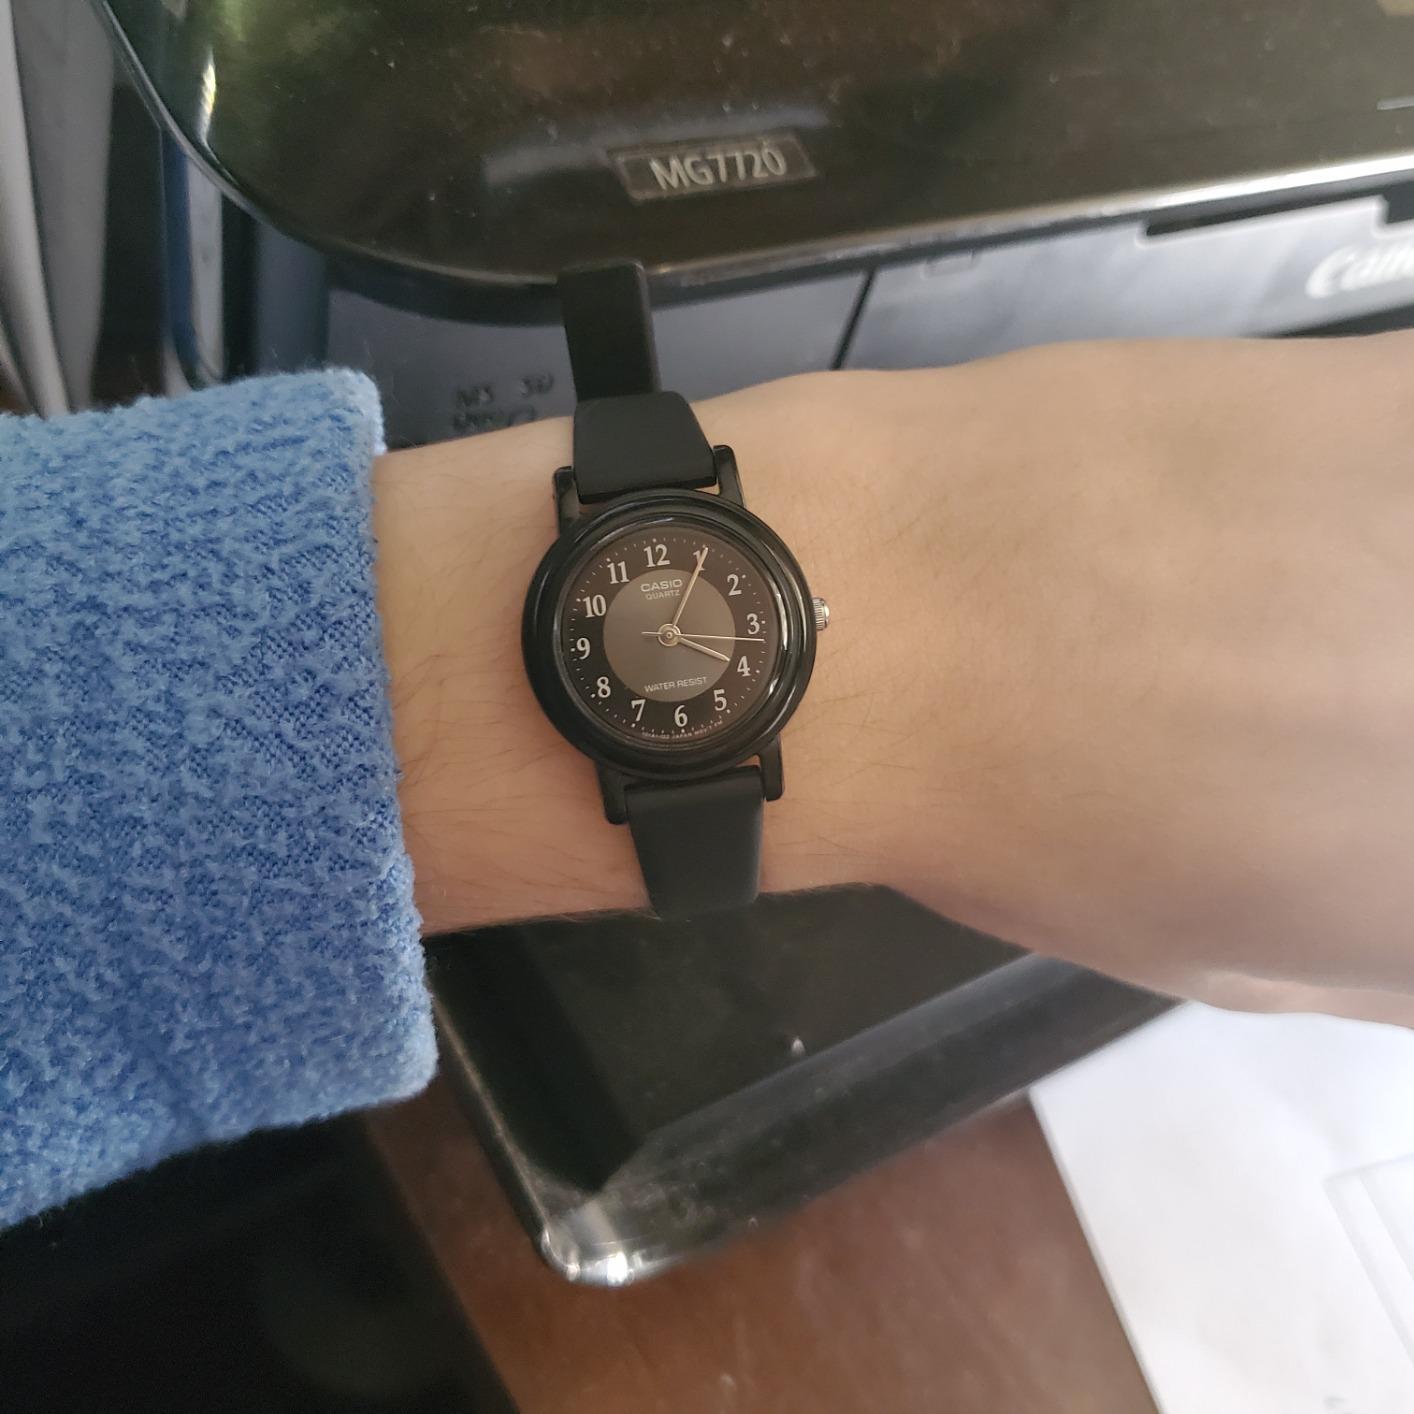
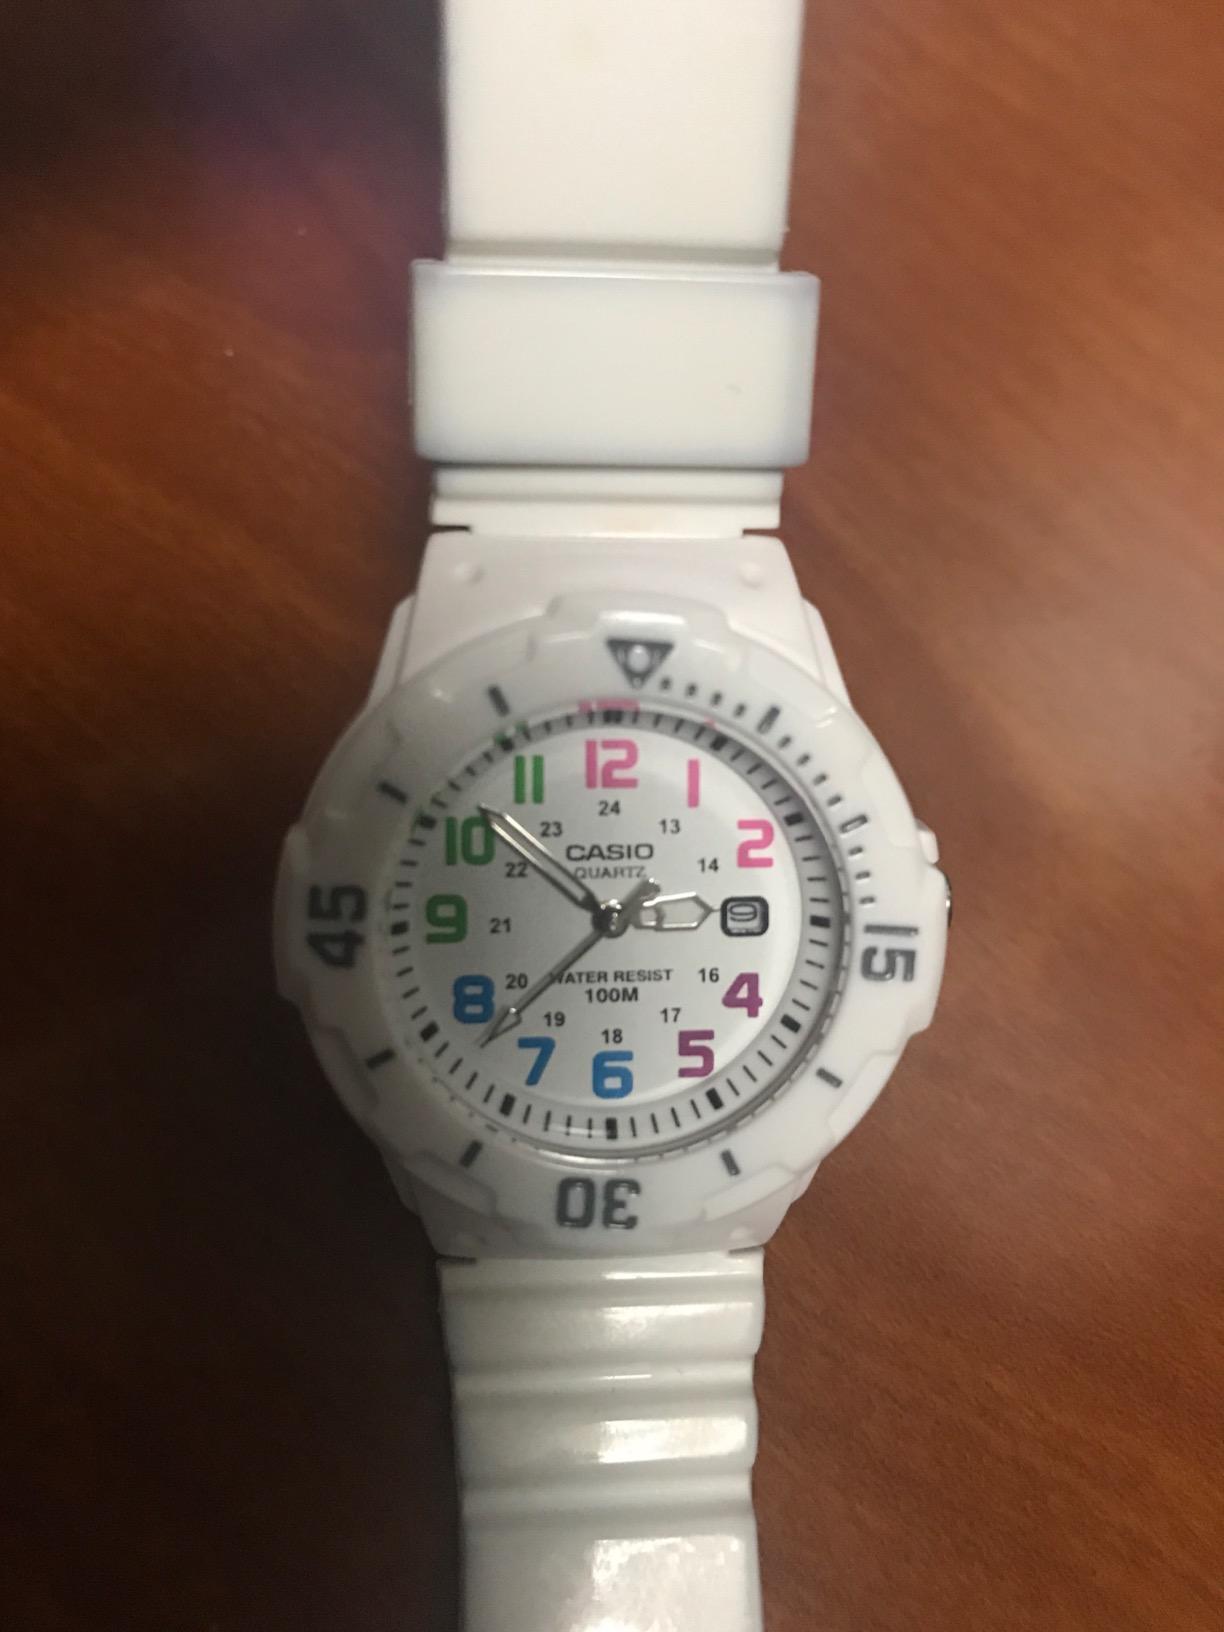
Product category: accessories_watch
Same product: no